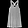
Label: Dress